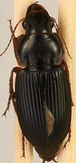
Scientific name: Harpalus pensylvanicus
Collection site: Konza Prairie Agroecosystem NEON (KONA), plot KONA_002